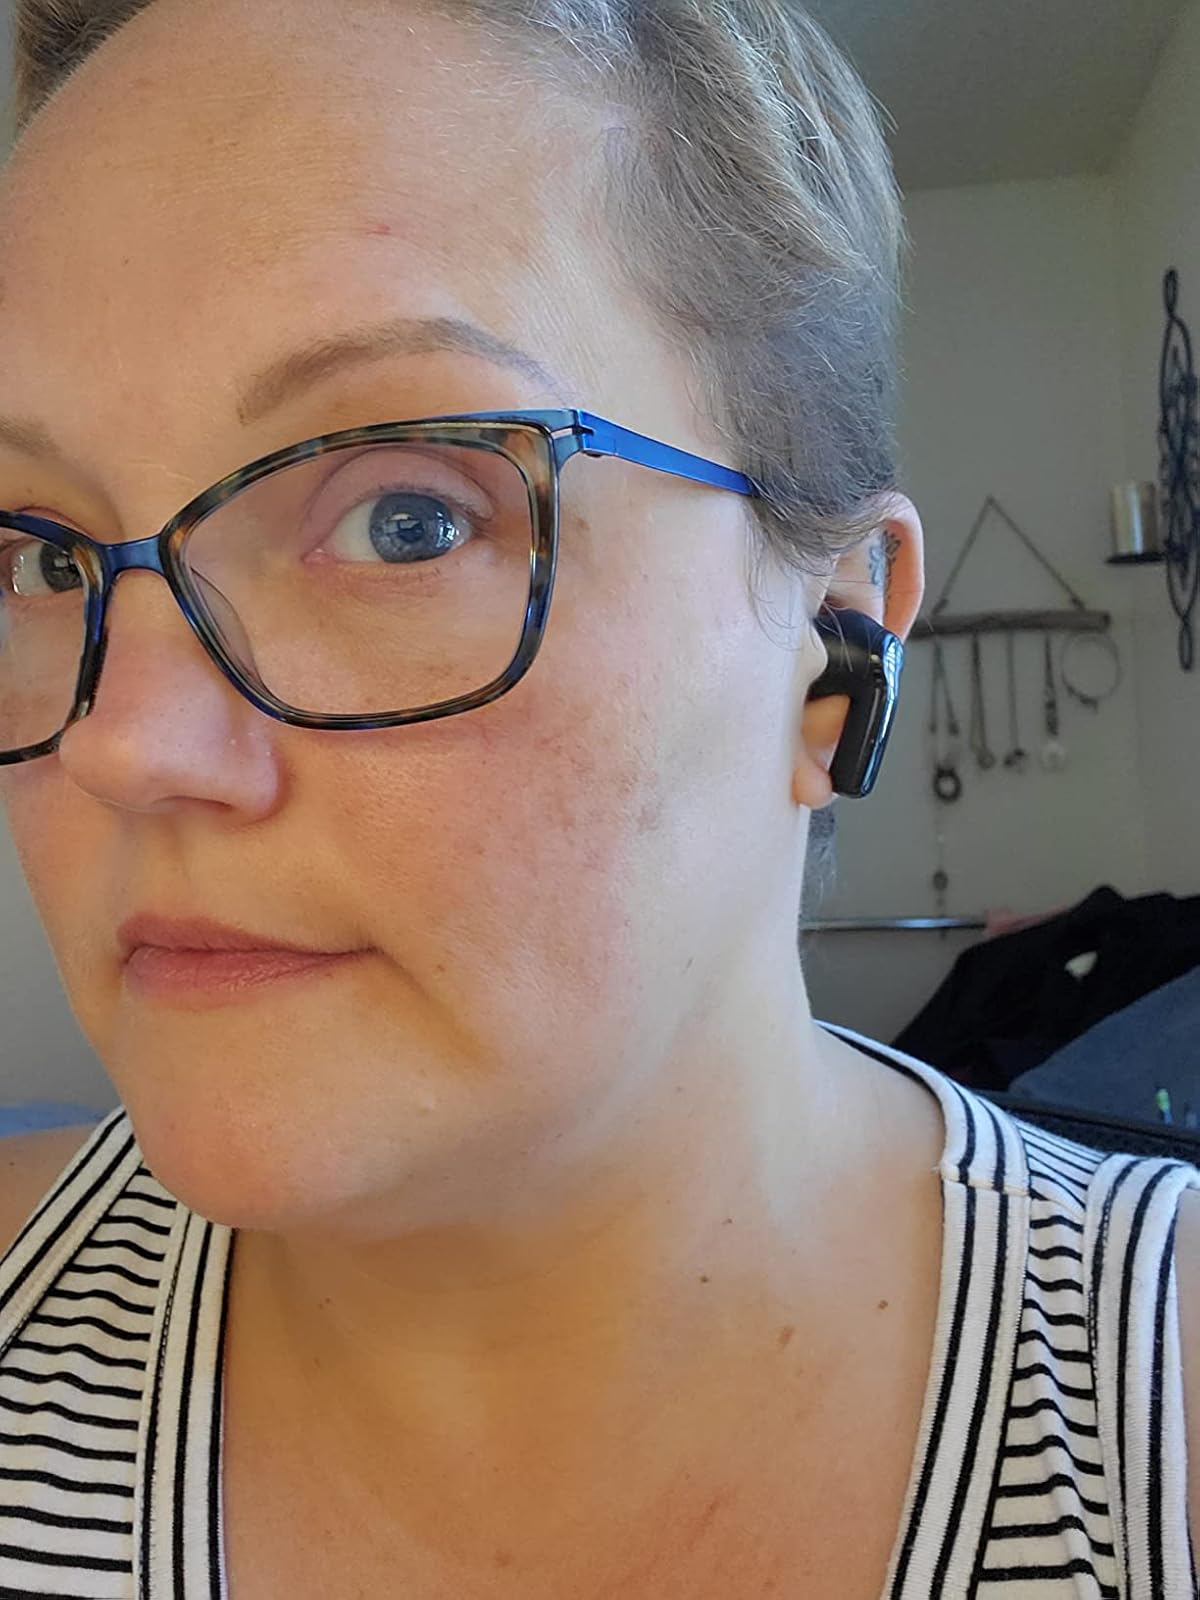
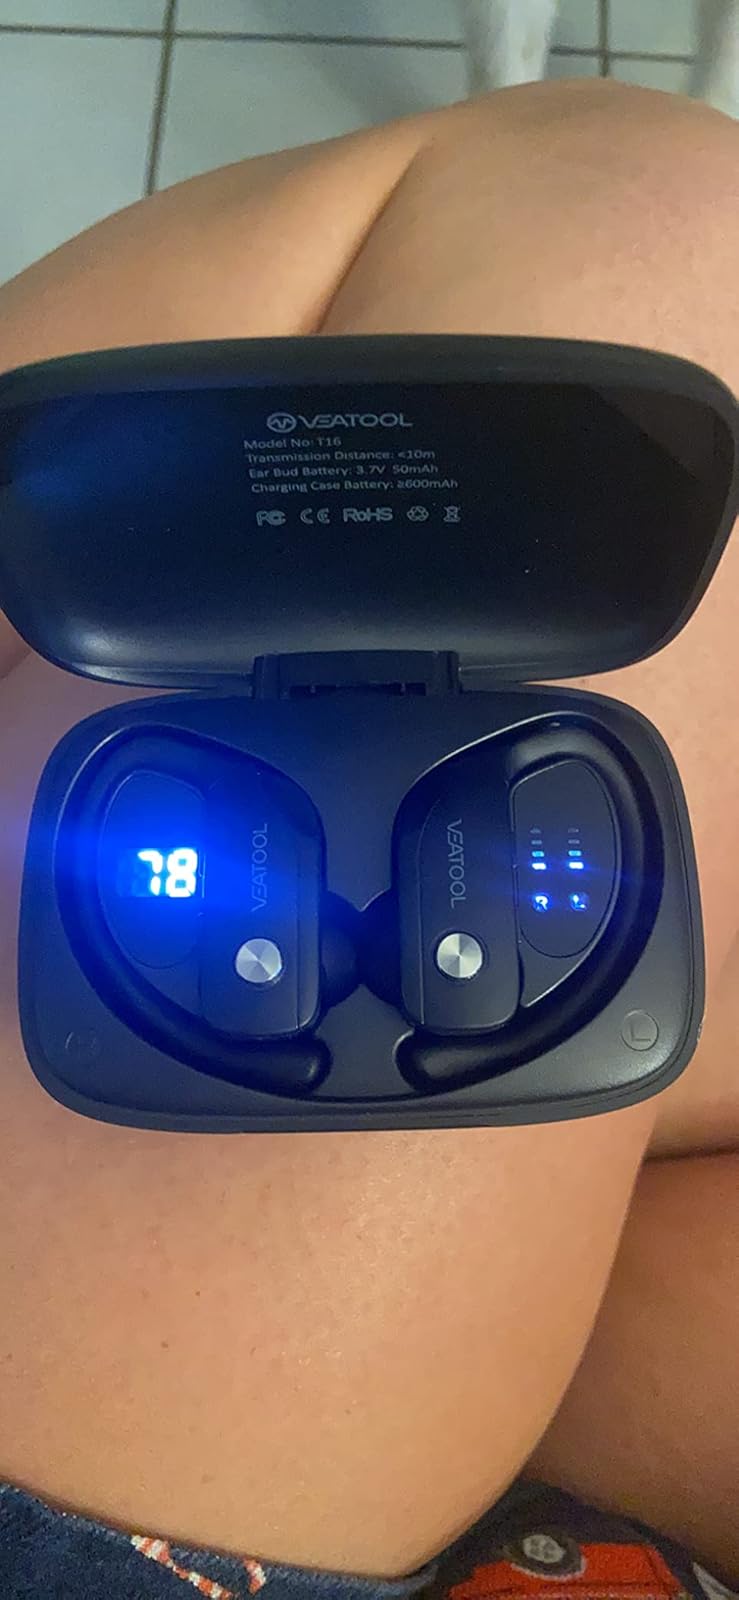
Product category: earbuds
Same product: no